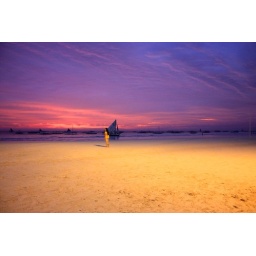
Sunset over the wide white sand beach - Boracay, Philippines